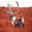
Label: deer